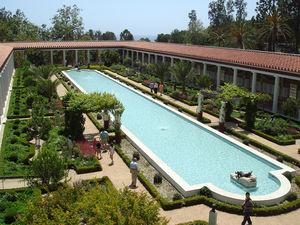
La Villa Getty est un musée américain consacré aux collections d'antiquités, fondé en 1974 par le magnat de la finance et du pétrole J. Paul Getty.